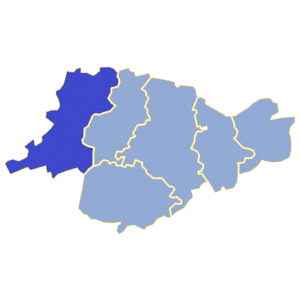
Łagów est une gmina rurale de la powiat de Świebodzin, dans la Voïvodie de Lubusz, dans l'ouest de la Pologne.